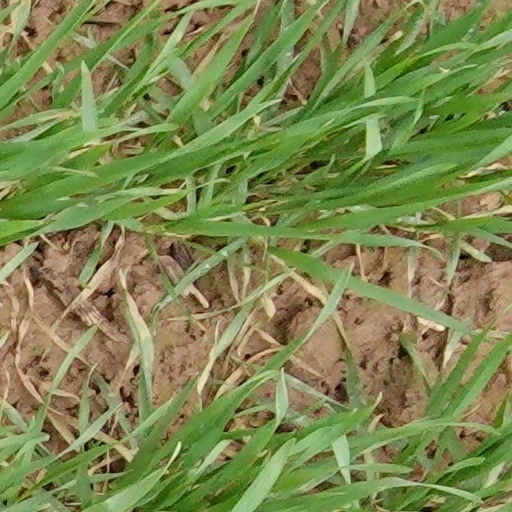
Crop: wheat